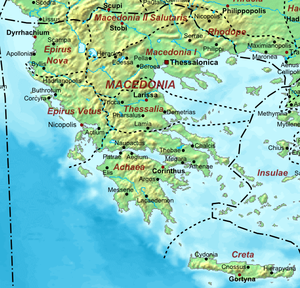
Le thème de Céphalonie est un thème byzantin de la Grèce occidentale comprenant les îles Ioniennes.
L’Acarnanie est une région traditionnelle de la Grèce occidentale, délimitée au nord par le golfe Ambracique, à l’ouest et au sud-ouest par la mer Ionienne. À l’est, le fleuve Achéloos la sépare de l’Étolie.